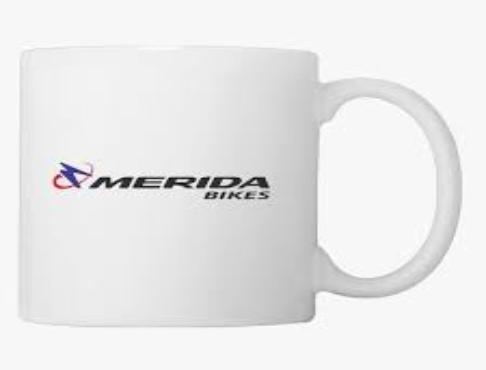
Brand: merida bikes
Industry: Transportation